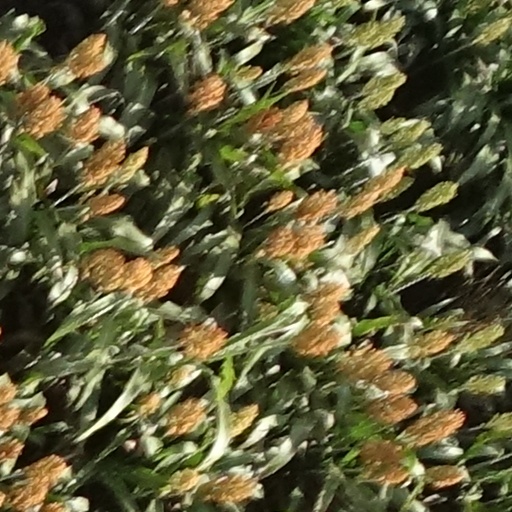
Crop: sorghum